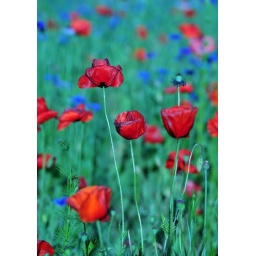
A small field of flower allong Rt 50 in eastern Maryland